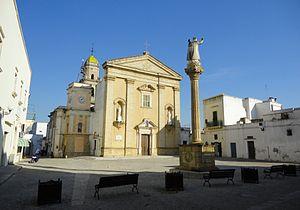
Taviano est une commune italienne de la province de Lecce dans la région des Pouilles.